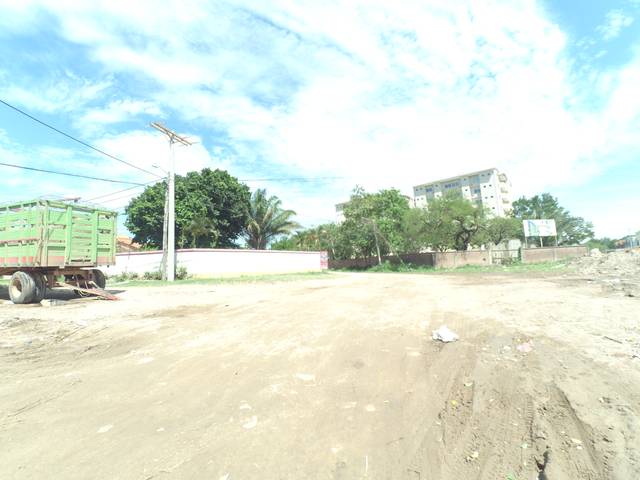
Region: Bolivia
Coordinates: -17.804, -63.221